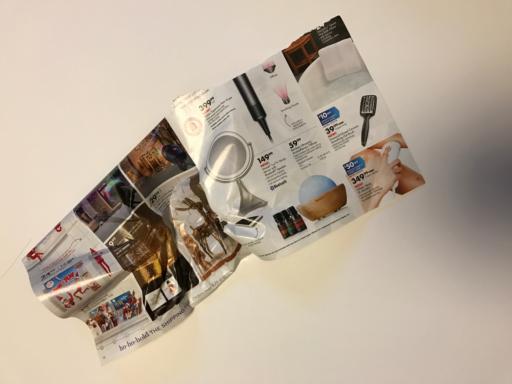
Label: paper